Religion in the United Kingdom

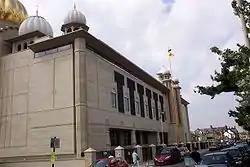
Gurdwara Sri Guru Singh Sabha, Southall, UK

The first missionaries from the Church of Jesus Christ of Latter Day Saints to proselytise in the British Isles arrived in 1837. By 1900 as many as 100,000 converts had joined the faith, but most of these early members soon emigrated to the United States to join the main body of the church. From the 1950s emigration to the United States began to be discouraged and local congregations grew more rapidly. Today the church claims just over 186,000 members across the United Kingdom, in over 330 local congregations, known as 'wards' or 'branches'. The church also maintains two temples in England, the first opening in the London area in 1958, and the second completed in 1998 in Preston and known as the Preston England Temple. Preston is also the site of the first preaching by LDS missionaries in 1837, and is home to the oldest continually existing Latter Day Saint congregation anywhere in the world. Restored 1994–2000, the Gadfield Elm Chapel in Worcestershire is the oldest extant chapel of the LDS Church.